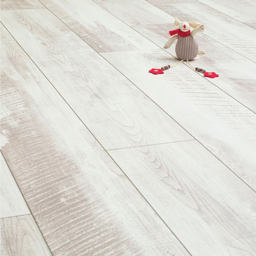
this floor is a showstopper , open any interiors magazine and you will see this floor jumping out at you , this is being used by the top designers right now to create some fantastic living spaces